U.S. Caribbean region

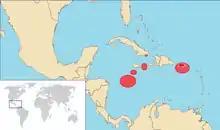
Map of the U.S. Caribbean Federal Waters

U.S. Caribbean region (in Spanish: ) is a term used by the National Oceanic and Atmospheric Administration (NOAA) to refer to the waters belonging to the United States in the Caribbean Sea. NOAA maps it as a natural region of the United States, located in the Caribbean Sea, made up of federal waters in and around Puerto Rico, the US Virgin Islands, Navassa Island, and the Guantánamo Bay Naval Base. Serranilla Bank, an uninhabited island, and Bajo Nuevo Bank, which are currently controlled by Colombia but claimed by the United States, are sometimes included in the region by NOAA. The U.S. Caribbean region is a natural region and not a political or administrative region.